René Arnoux

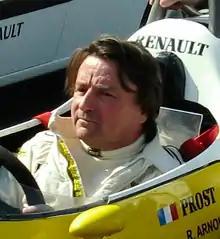
Arnoux in 2008

René Alexandre Arnoux (born 4 July 1948) is a French former racing driver, who competed in Formula One from to . Arnoux won seven Formula One Grands Prix across 12 seasons.